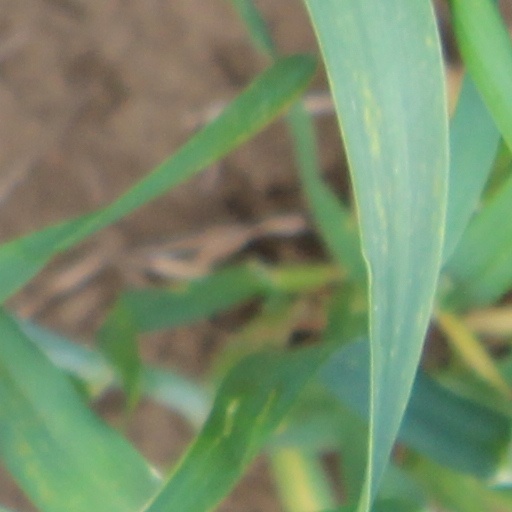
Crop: wheat